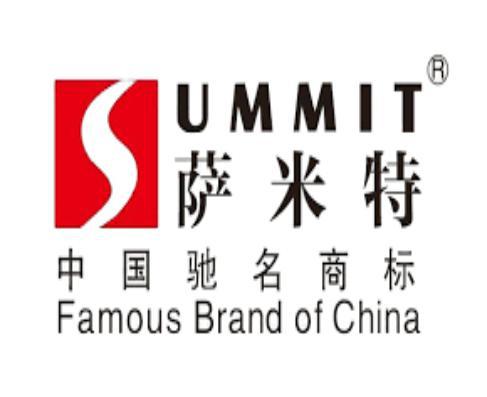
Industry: Others